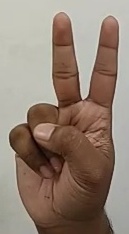
ASL sign: V